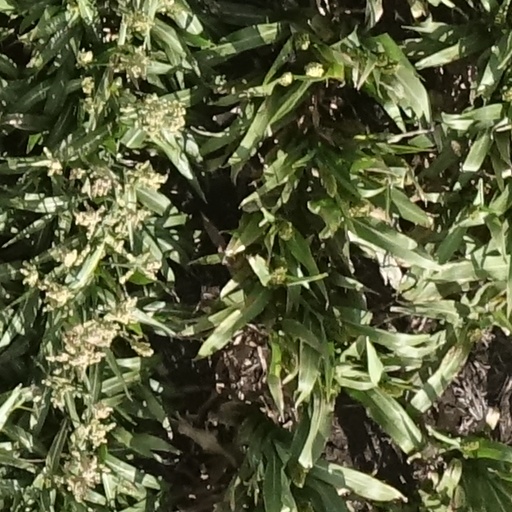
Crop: sorghum